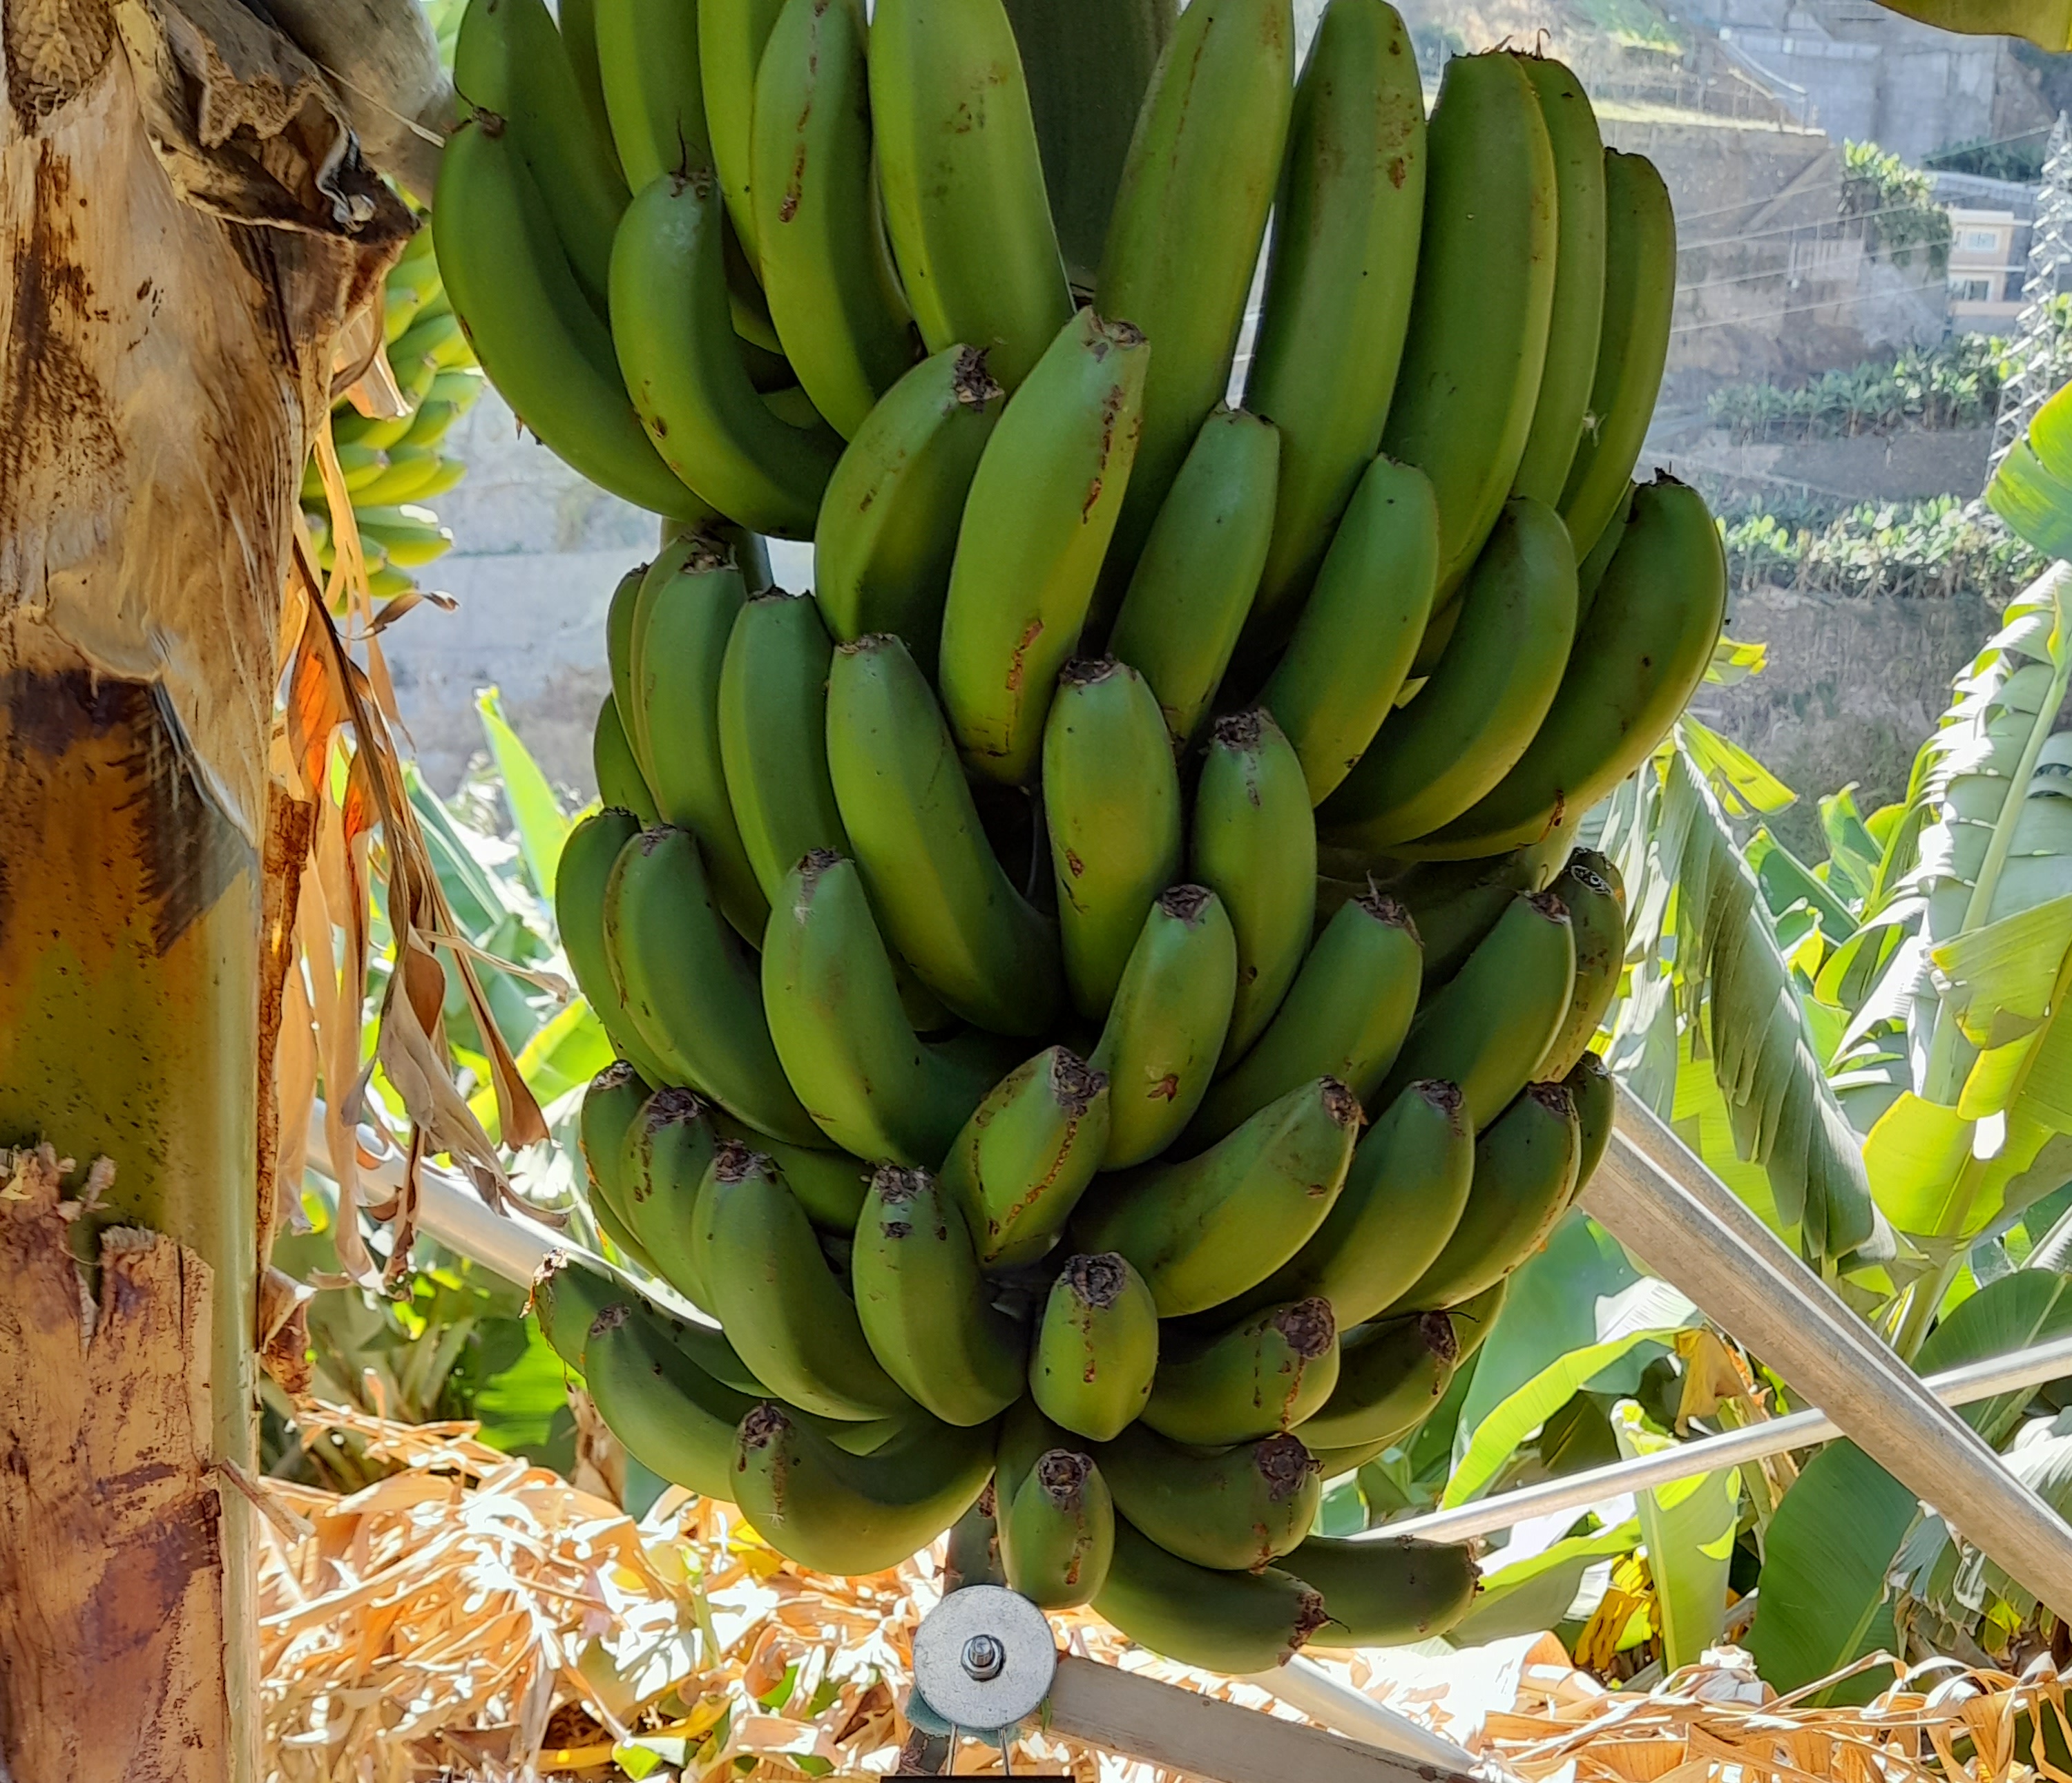
Label: Keep